Roderick Miranda

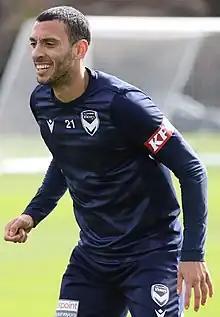
Roderick training with Melbourne Victory in 2022

Roderick Jefferson Gonçalves Miranda (born 30 March 1991), known as Roderick, is a Portuguese professional footballer who plays as a centre-back for Melbourne Victory in the A-League Men, where he also serves as captain.